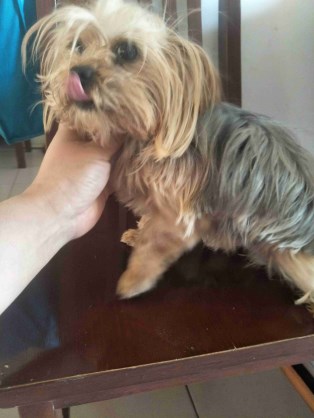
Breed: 340-n000120-Yorkshire_terrier